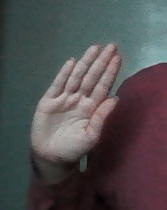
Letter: seen